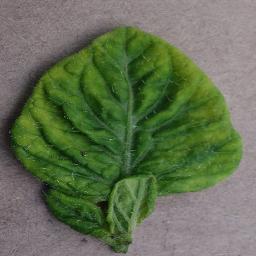
Label: Tomato___Tomato_Yellow_Leaf_Curl_Virus